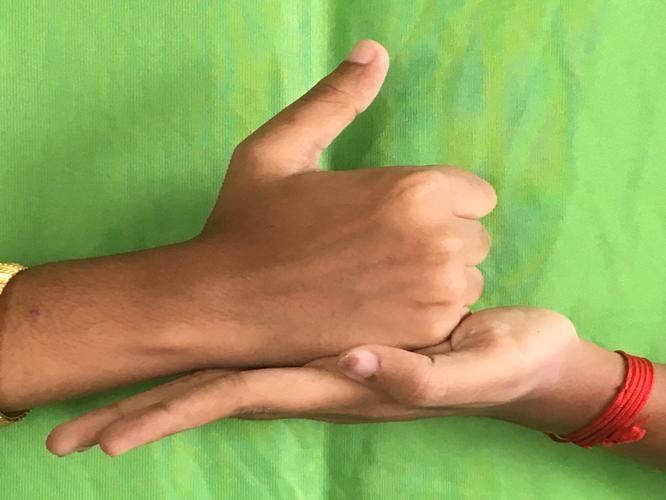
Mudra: Shivalinga
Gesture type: double_hand